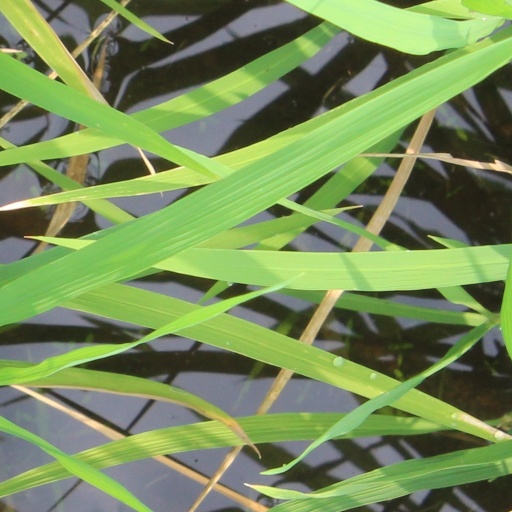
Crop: rice